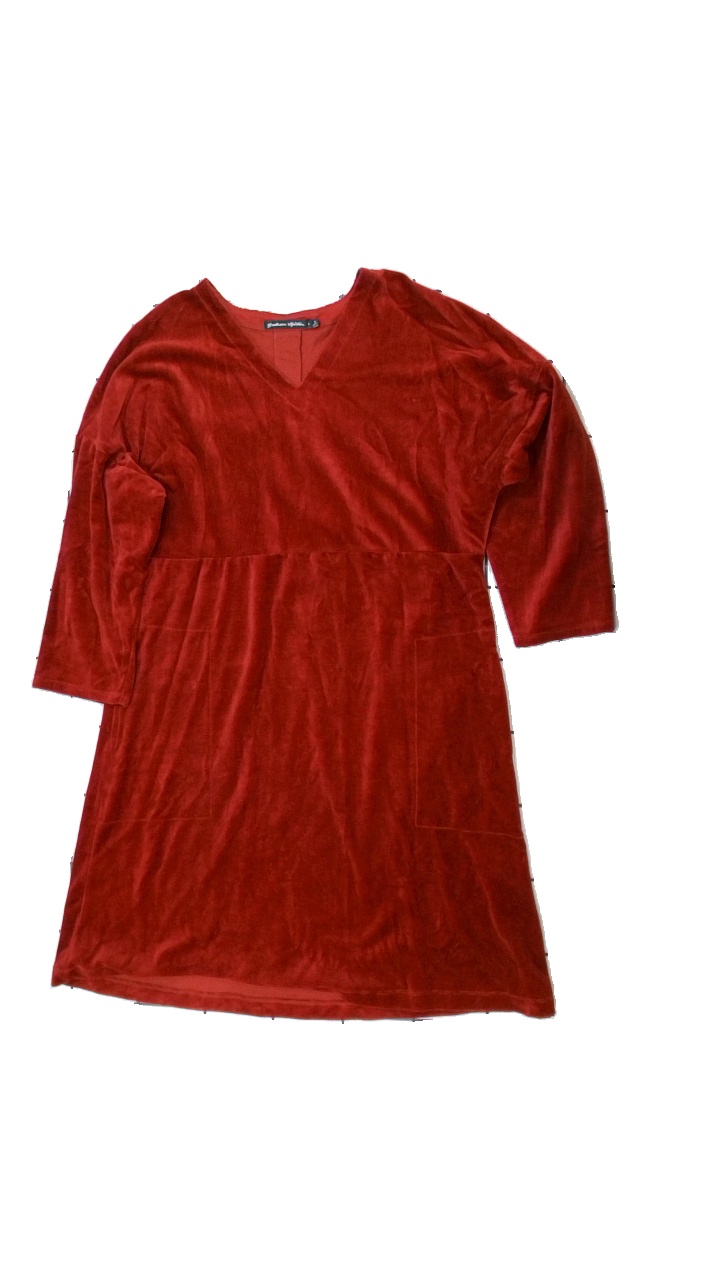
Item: Dress (Ladies)
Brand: Gmdsn Sjögren
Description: ribbad lång klänning
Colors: Red
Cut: V-collar
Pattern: Other
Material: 85% bomull 15% polyester
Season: All
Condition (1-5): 4
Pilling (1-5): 4
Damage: lite dammig
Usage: Reuse
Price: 50-100